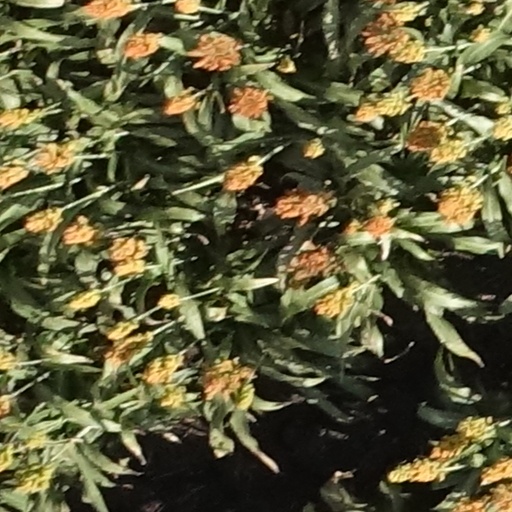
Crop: sorghum